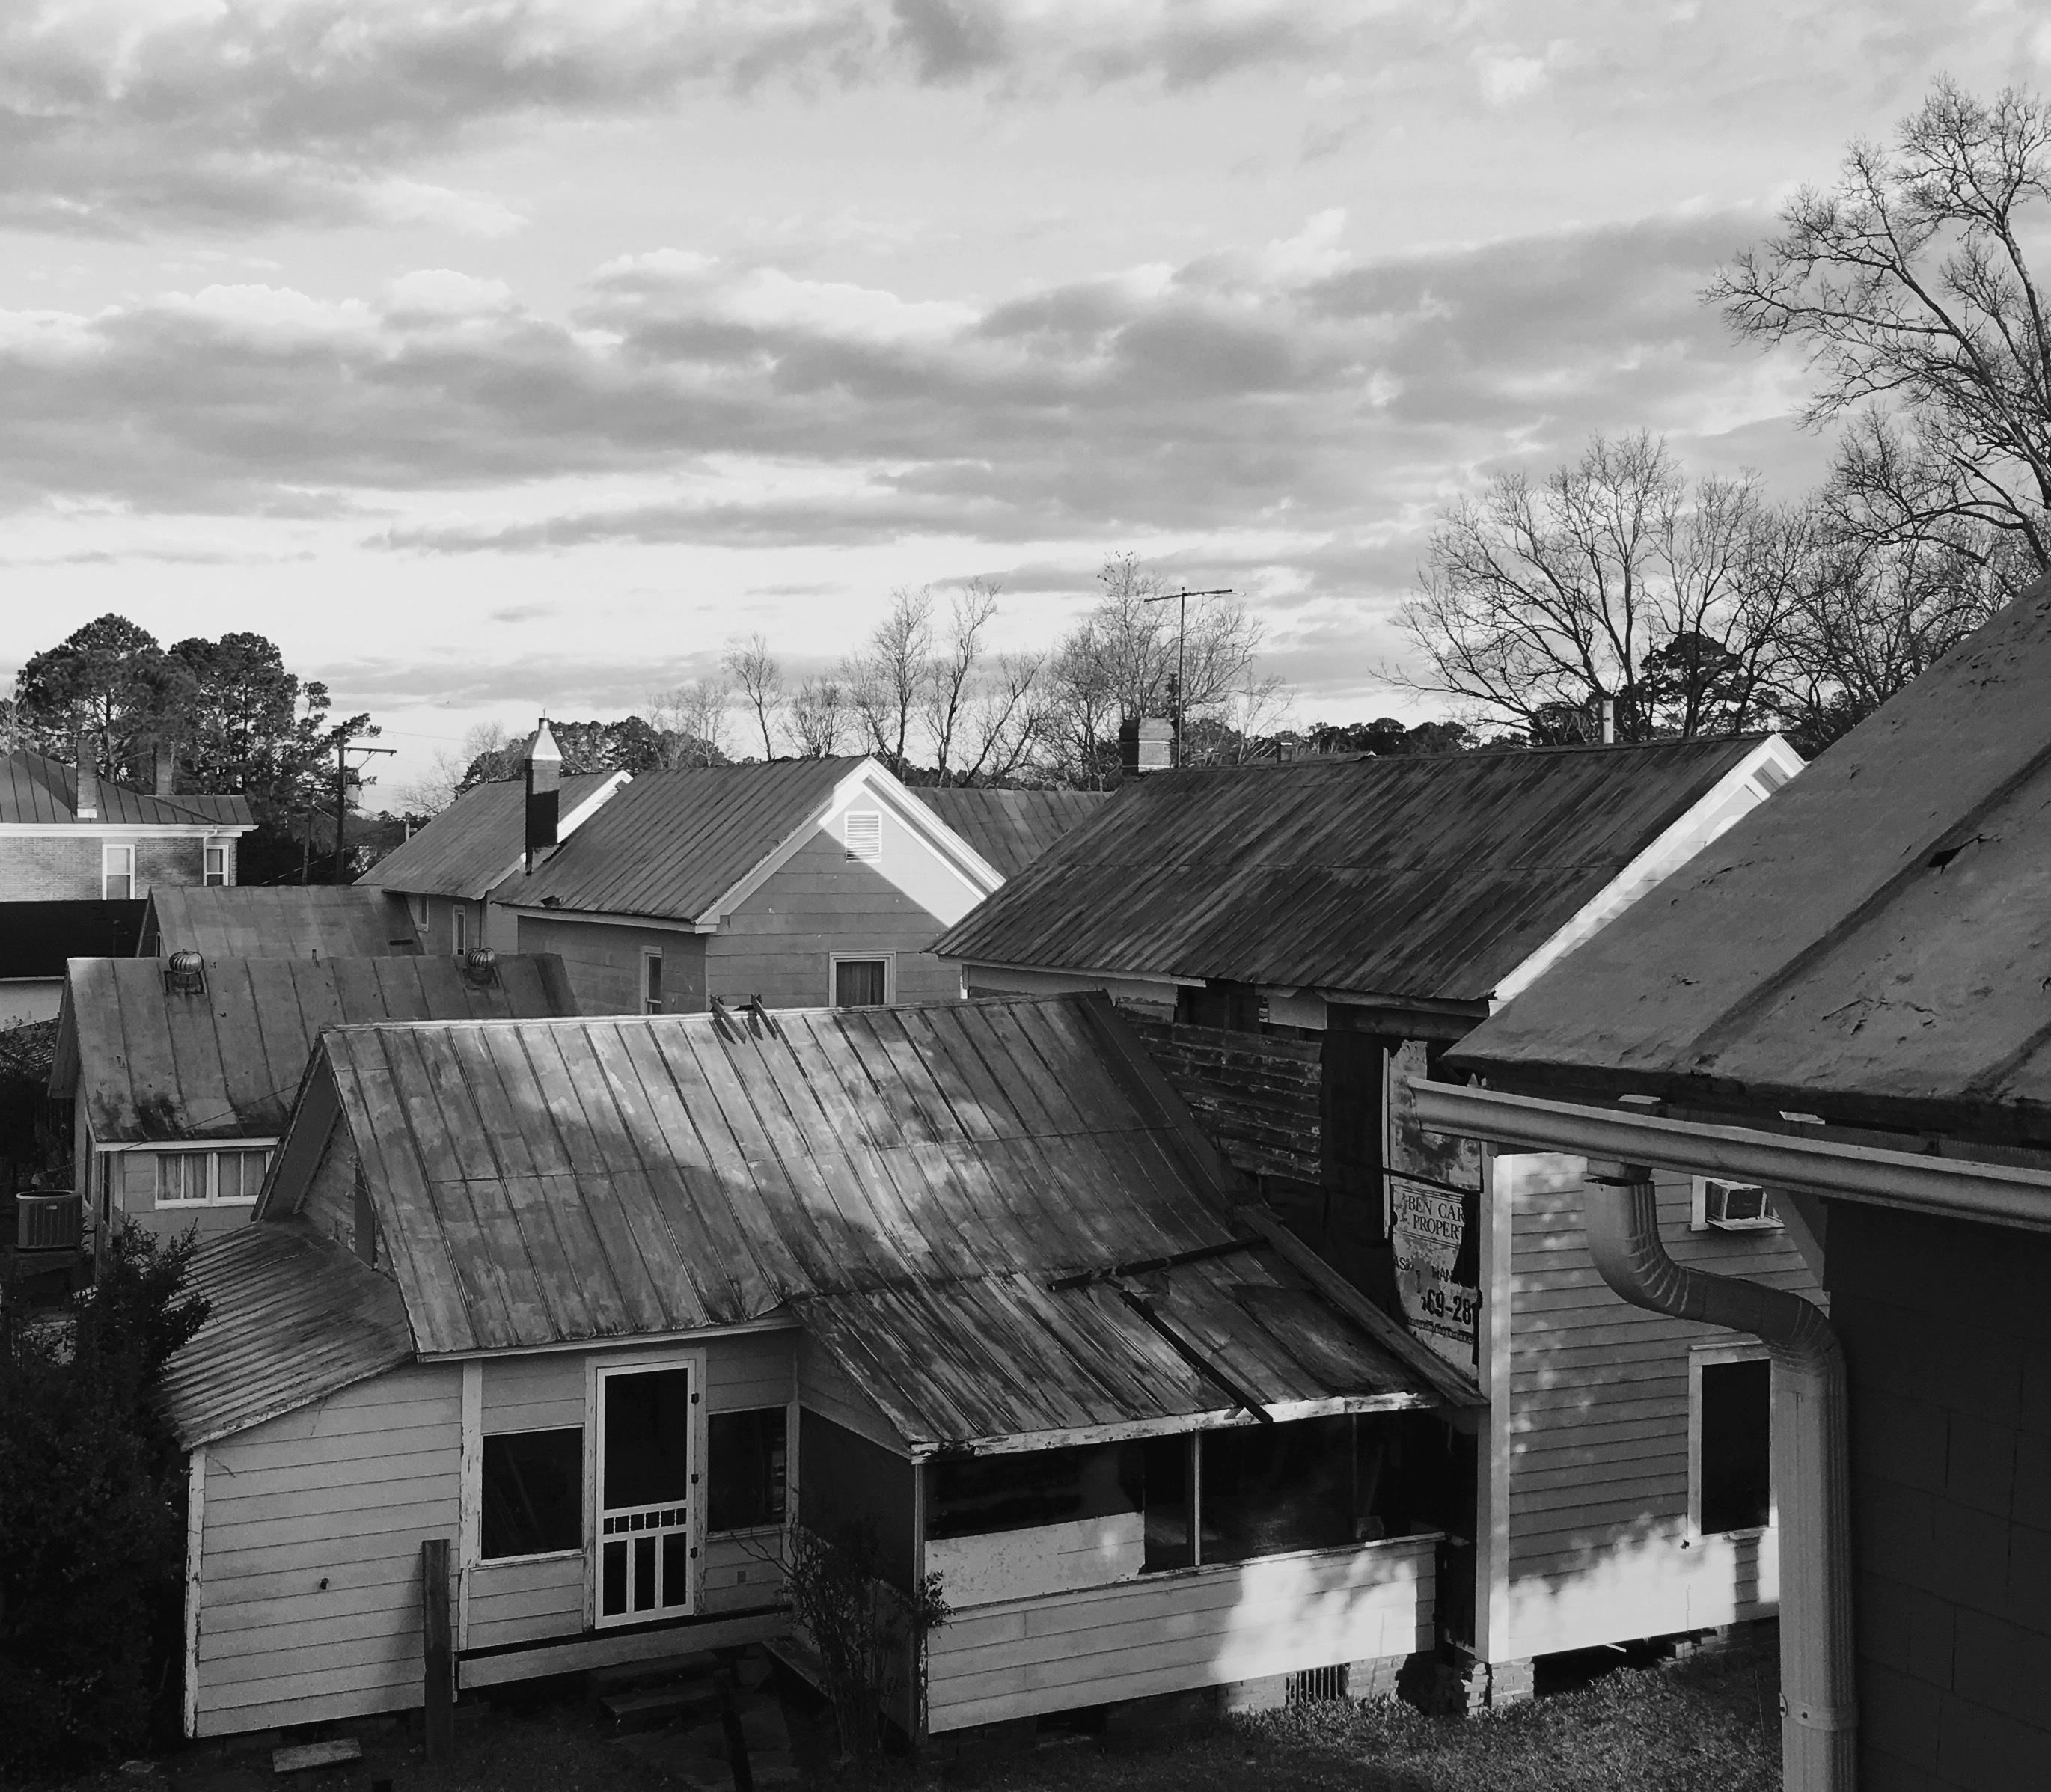
black and white, sky, white, house, roof, home, shack, black, tin roof, monochrome, history, rural area, rooflines, monochrome photography